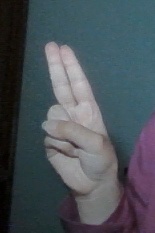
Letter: taa